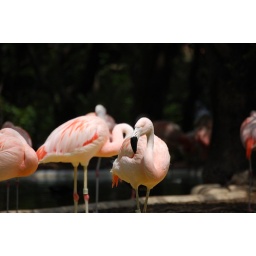
Standing around the water cooler at the office